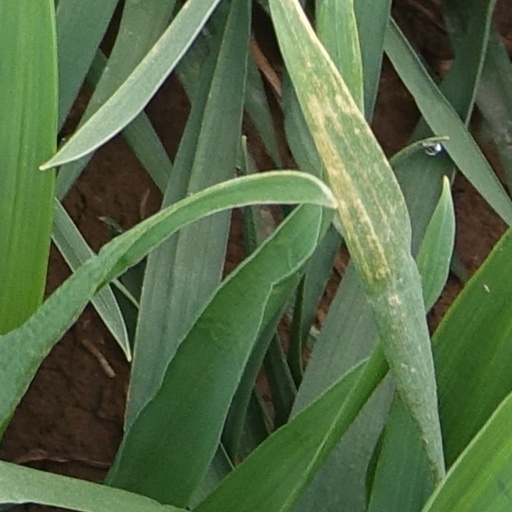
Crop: wheat